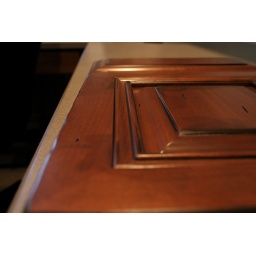
Distressed Ponderosa door in Cherry wood with a black glaze. See more ideas and cabinets at wlrubottom.com